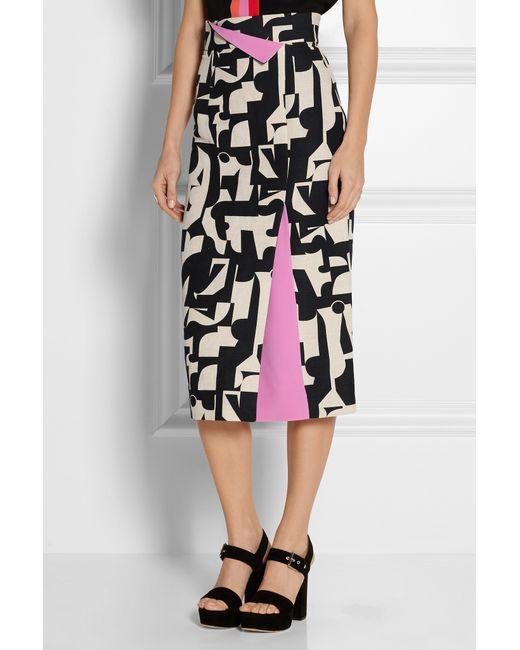
schwarz-Weiß-Muster mit rosa Rock